Road

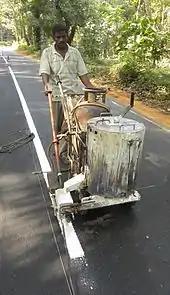
Line marking in rural India

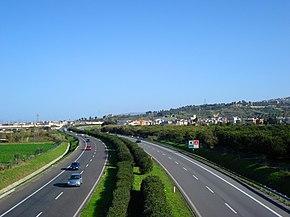
The Autostrada A20 (Italy) with large central median

Road construction requires the creation of an engineered continuous right-of-way or roadbed, overcoming geographic obstacles and having grades low enough to permit vehicle or foot travel, and may be required to meet standards set by law or official guidelines. The process is often begun with the removal of earth and rock by digging or blasting, construction of embankments, bridges and tunnels, and removal of vegetation (this may involve deforestation) and followed by the laying of pavement material. A variety of road building equipment is employed in road building.